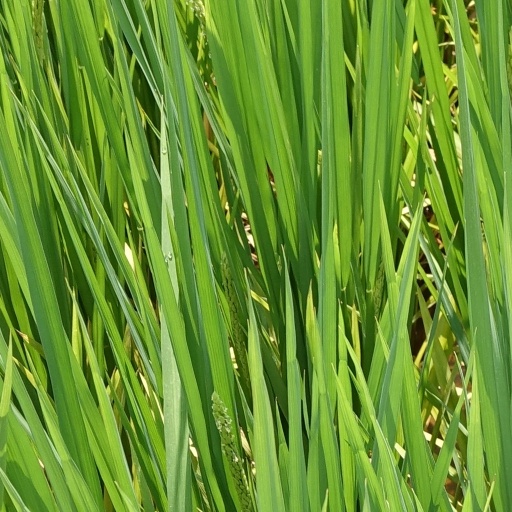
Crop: rice